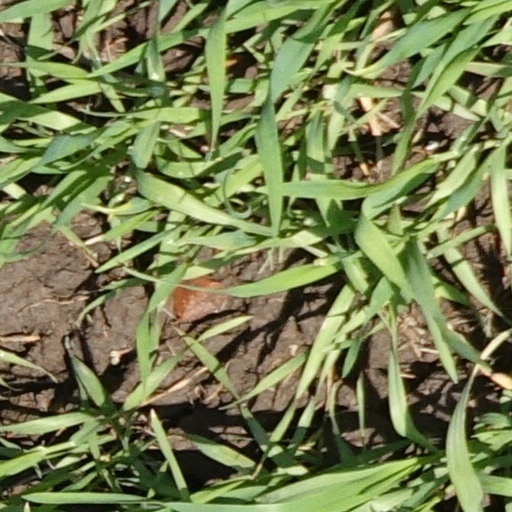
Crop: wheat